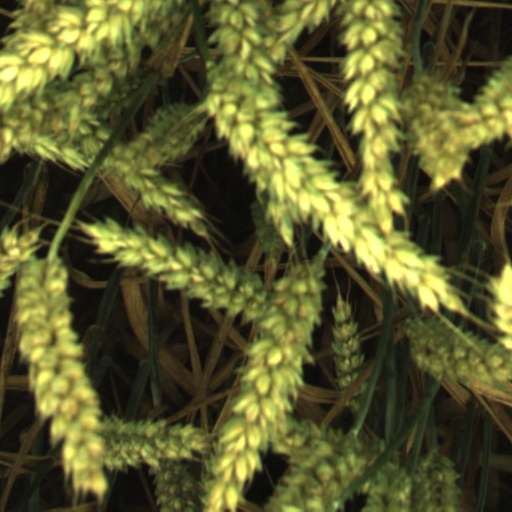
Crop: wheat